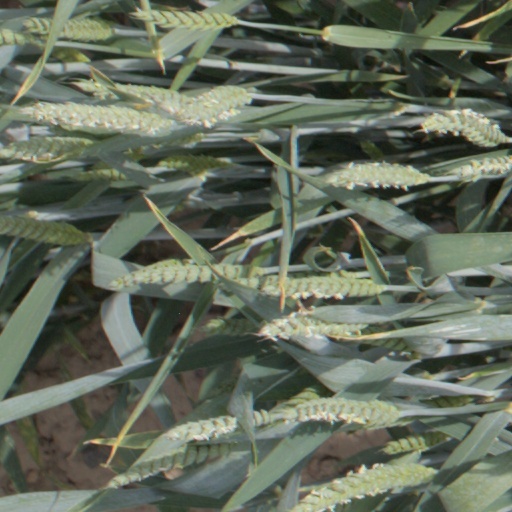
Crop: wheat